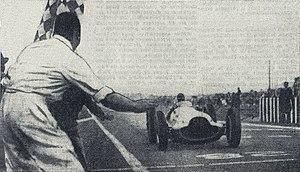
Manfred von Brauchitsch vainqueur du Grand Prix de l'ACF 1938.
Le Grand Prix automobile de France 1938 est un Grand Prix comptant pour le Championnat d'Europe des pilotes, qui s'est tenu sur le circuit de Reims-Gueux le 3 juillet 1938.